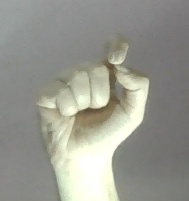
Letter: fa